Health in the Central African Republic

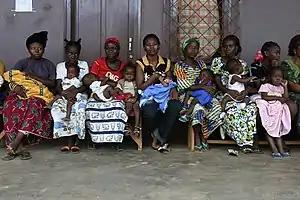
Mothers with their babies and children queued at a health clinic in Begoua, a district of Bangui, waiting for oral polio vaccine Picture from 2008. Despite progress over the past few years, medical care remains both costly and inaccessible for many families across the Central African Republic. Vaccination rates for preventable diseases stand at less than 52%, and one child in eight does not live past five years of age.

Health in the Central African Republic has been degraded by years of internal conflict and economic turmoil since independence from France in 1960. One sixth of the country's population is in need of acute medical care. Endemic diseases put a high demand on the health infrastructure, which requires outside assistance to sustain itself.